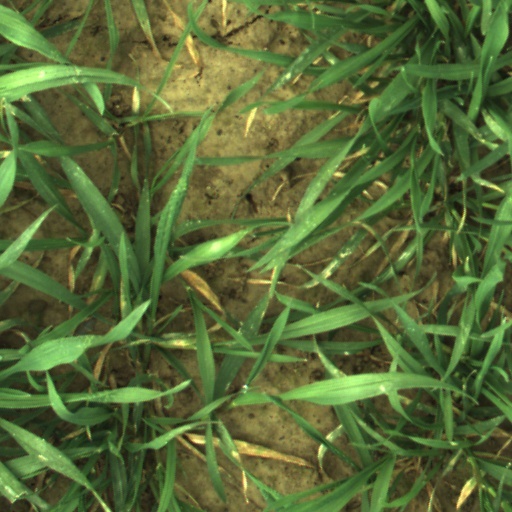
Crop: wheat